Janet Tamaro

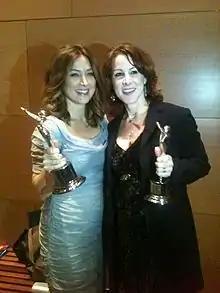
Sasha Alexander and Janet Tamaro at the Gracie Awards

Tamaro began her career as an on-camera television correspondent. She worked for "ABC NEWSOne", "Inside Edition", and the Travel Channel as a correspondent and host. Tamaro is the author of the book "So That's What They're For!: Breastfeeding Basics", originally published in 1998.